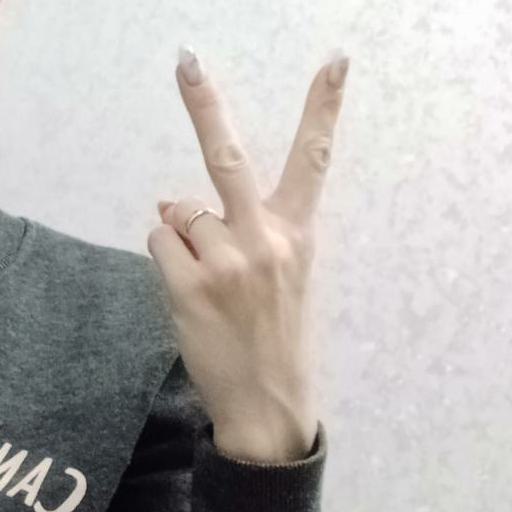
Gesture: peace_inverted